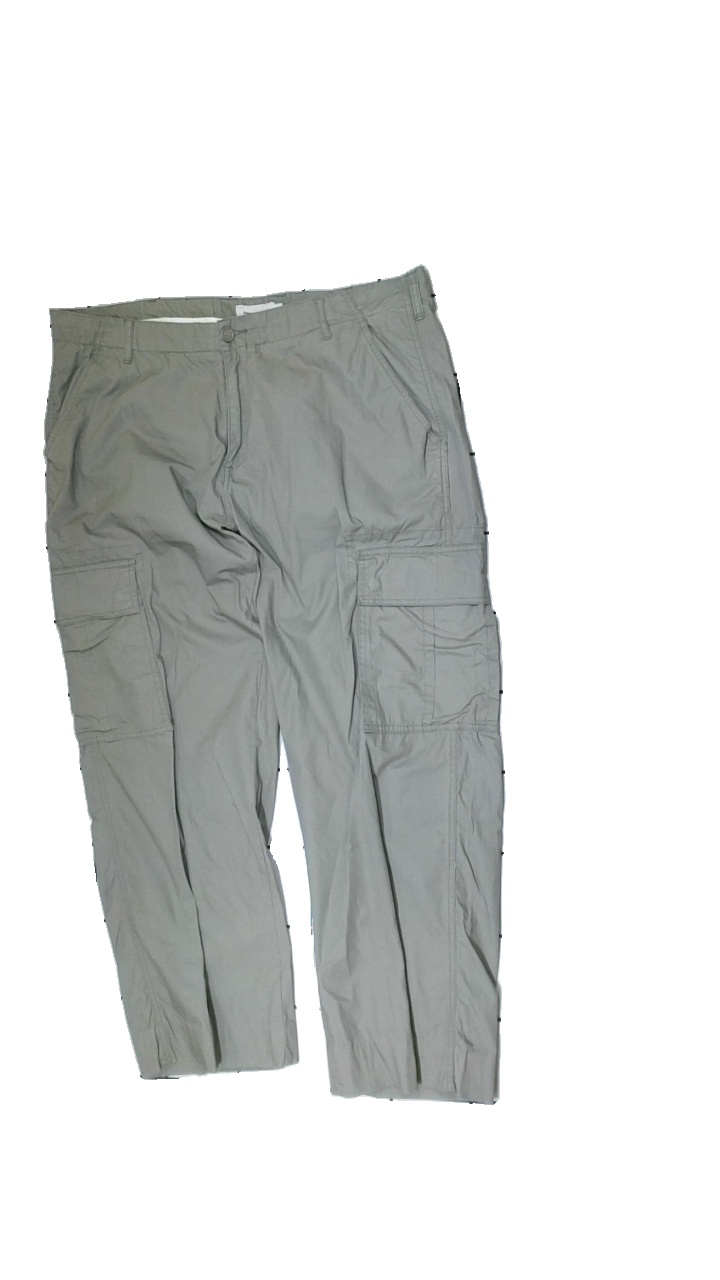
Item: Trousers (Men)
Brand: Dressman
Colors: Beige
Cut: Loose
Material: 100% cotton
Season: All
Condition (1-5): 3
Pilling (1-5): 4
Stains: Minor
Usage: Export
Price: <50